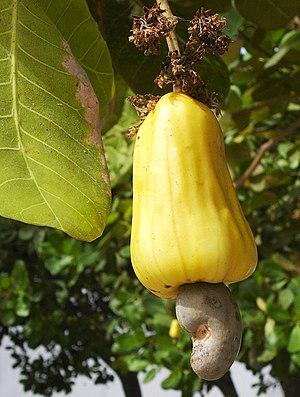
Une pomme de cajou et sa noix dans le village de Prainha près de Fortaleza, Ceará, Brésil. Português: Um caju e a castanha em Prainha perto de Fortaleza, Ceará, Brasil.
La pomme de cajou ou pomme cajou est le pédoncule charnu comestible du fruit de l'anacardier, un arbre originaire du Nordeste brésilien. Il s'agit d'un faux-fruit. En effet la pomme cajou résulte de l'évolution du réceptacle floral et non de celui de l'ovaire comme c'est le cas pour les fruits au sens botanique.
La noix de cajou ou anacarde est le fruit de l'anacardier, arbre originaire d’Amérique tropicale. C’est une drupe dont la coque contient une résine caustique et allergisante, avec à l’intérieur une amande comestible qui après avoir subi une série d’opérations de séchage, chauffage, décorticage et torréfaction acquiert toutes ses qualités gustatives. Elle peut alors être consommée telle quelle ou servir en cuisine. En Europe, elle est principalement commercialisée grillée et salée, en tant qu'amuse-gueule à l'apéritif.